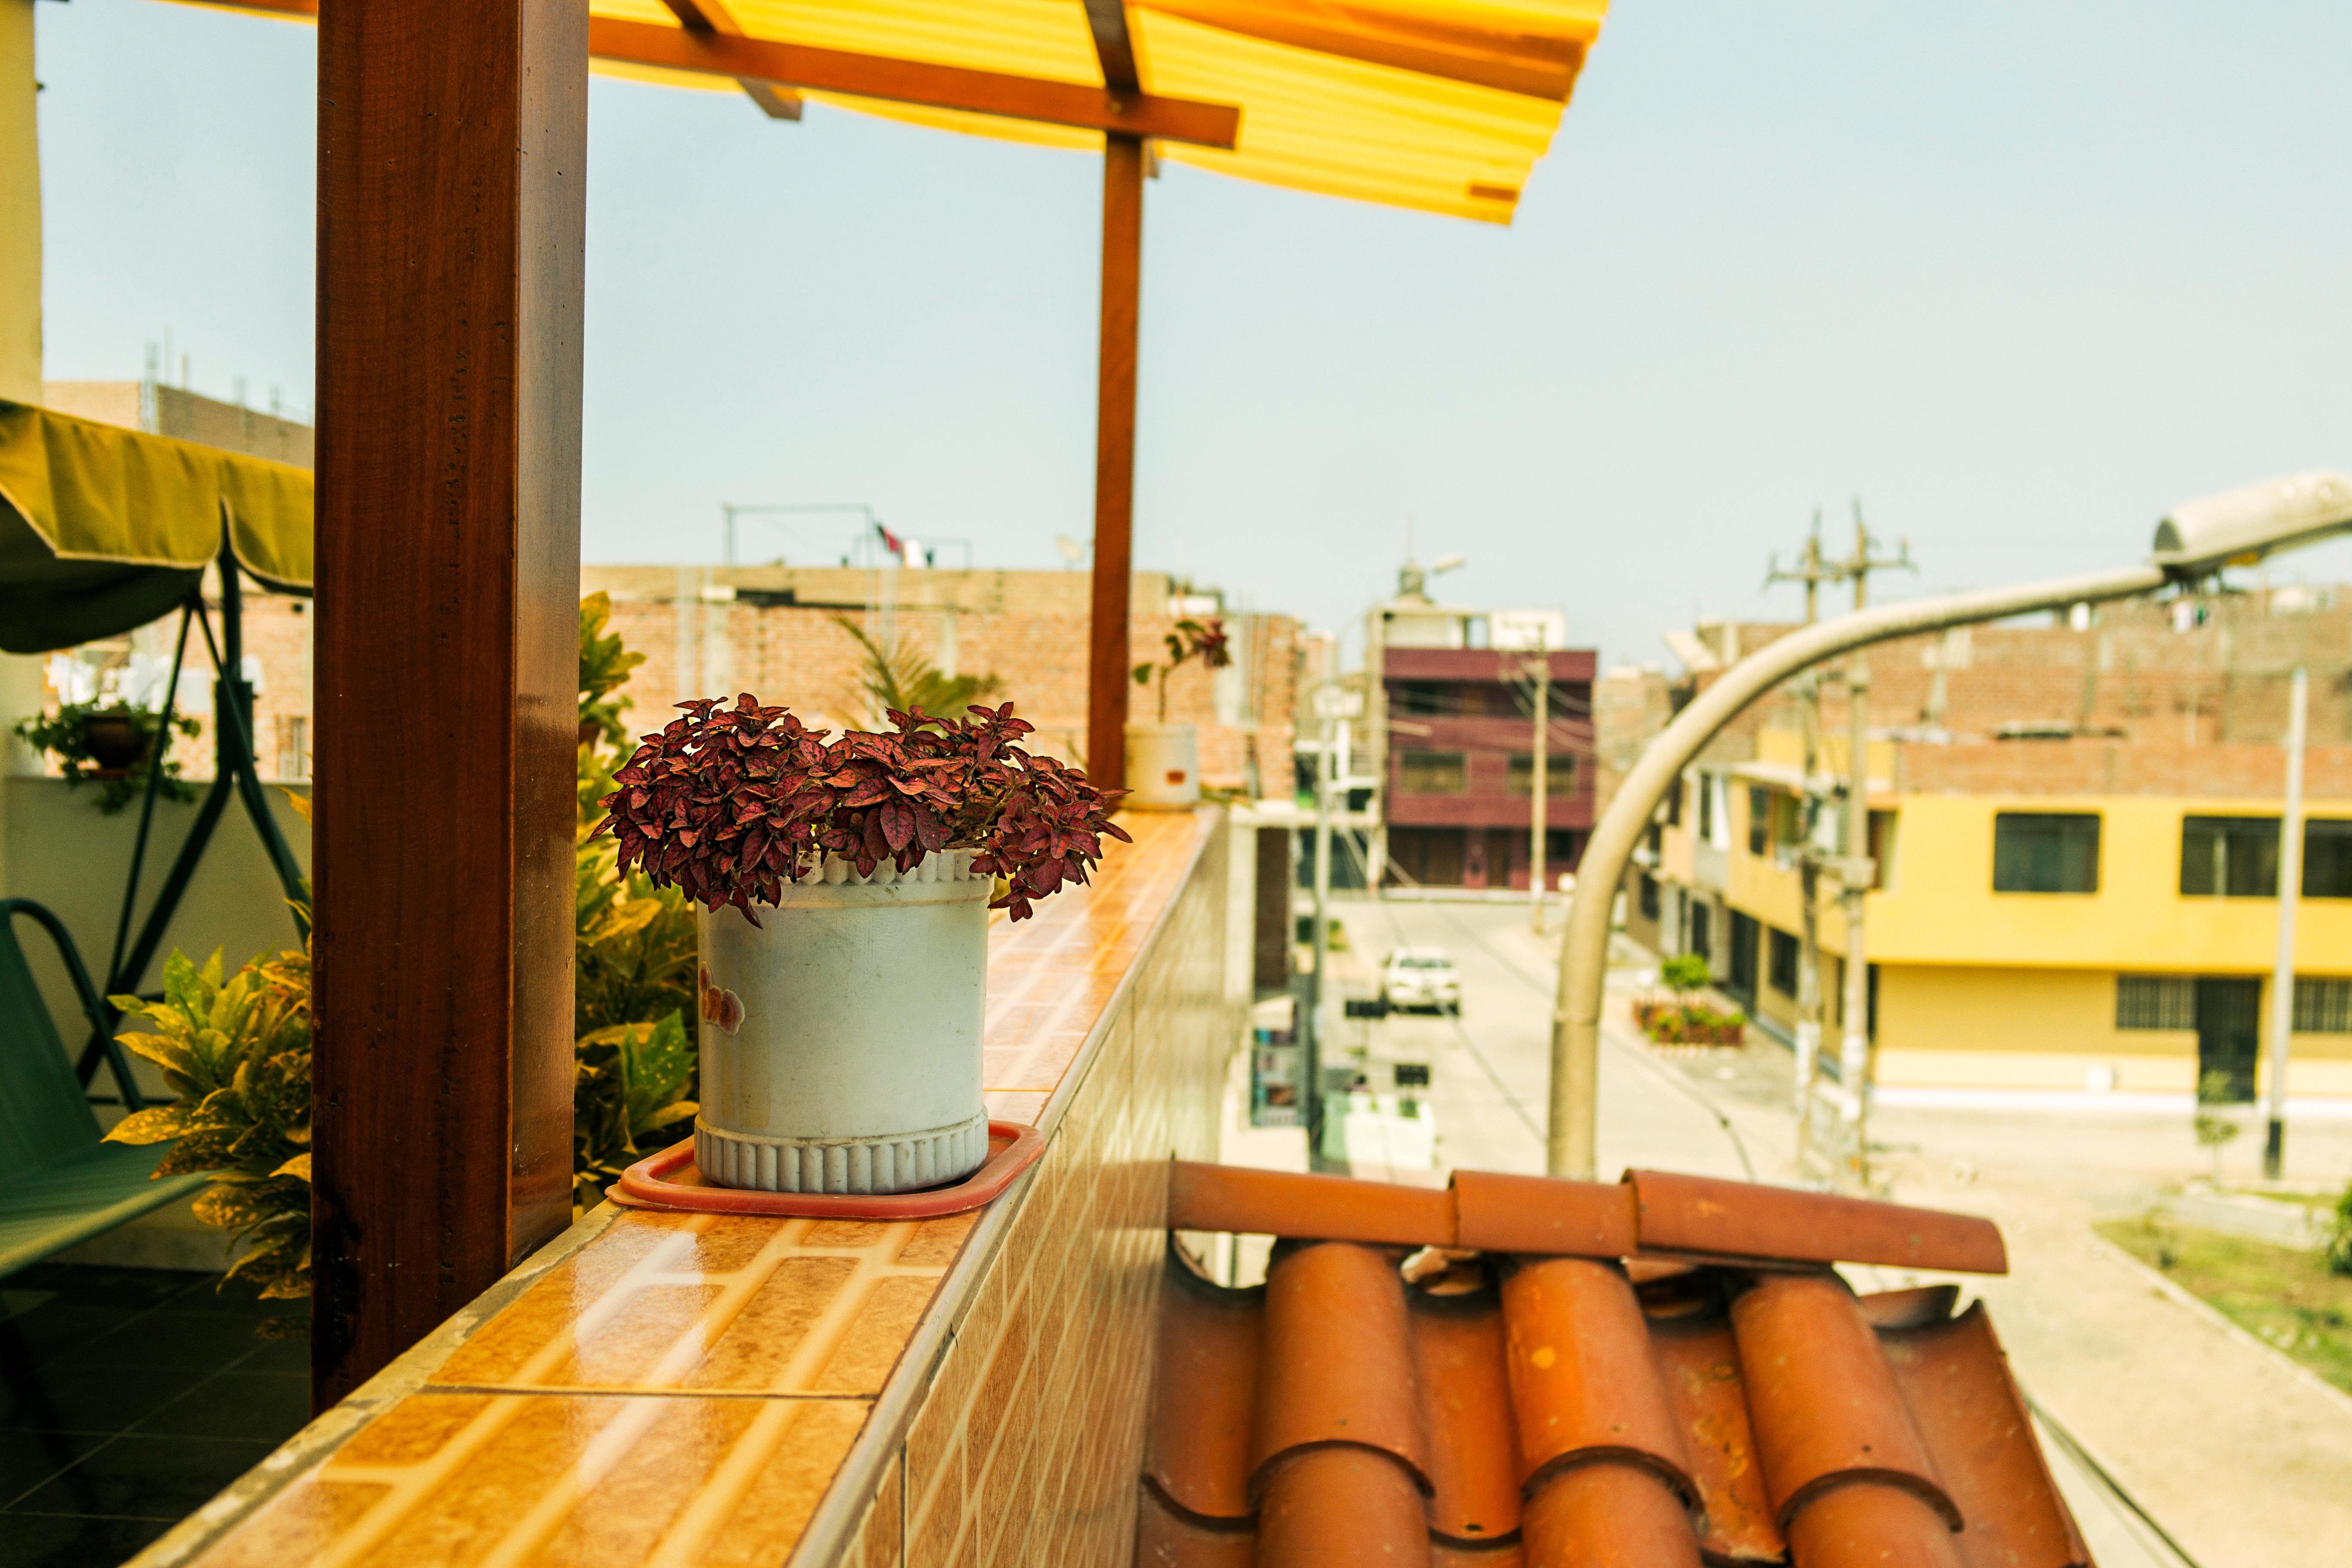
villa, restaurant, home, cottage, property, resort, estate, hacienda, real estate, outdoor structure